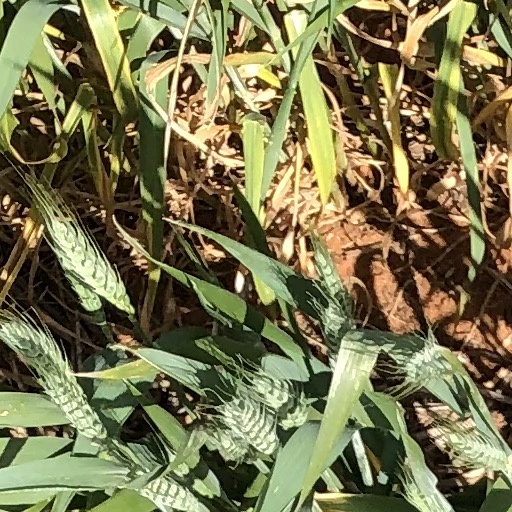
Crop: wheat